Vadhu Pravesha

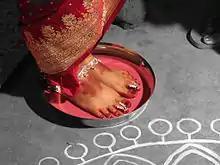
Bou Boron- A new bride stands on a flat plate containing a mixture of alta (lac dye) and milk.

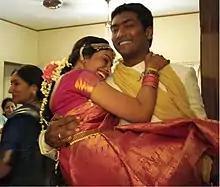
A man carries his newly wed wife into his house.

Vadhu Pravesha is a Hindu ritual in India performed to welcome the bride to the house of her new husband.